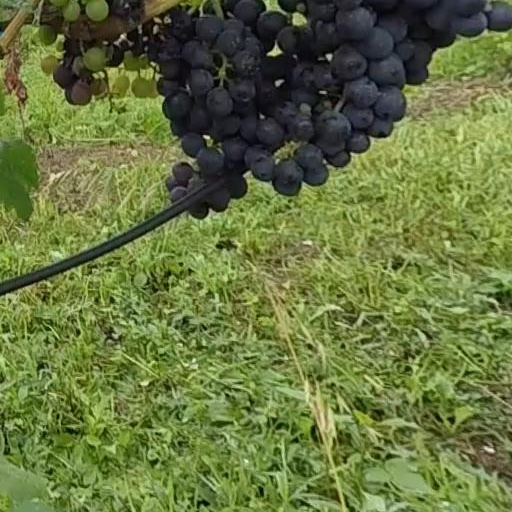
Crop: grape